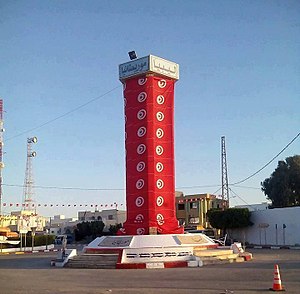
Ben Gardane
Bangardane
Ben Gardane er en by i det sydlige Tunesien med et indbyggertal på cirka 79,912. Byen ligger ved landets kyst til Middelhavet.